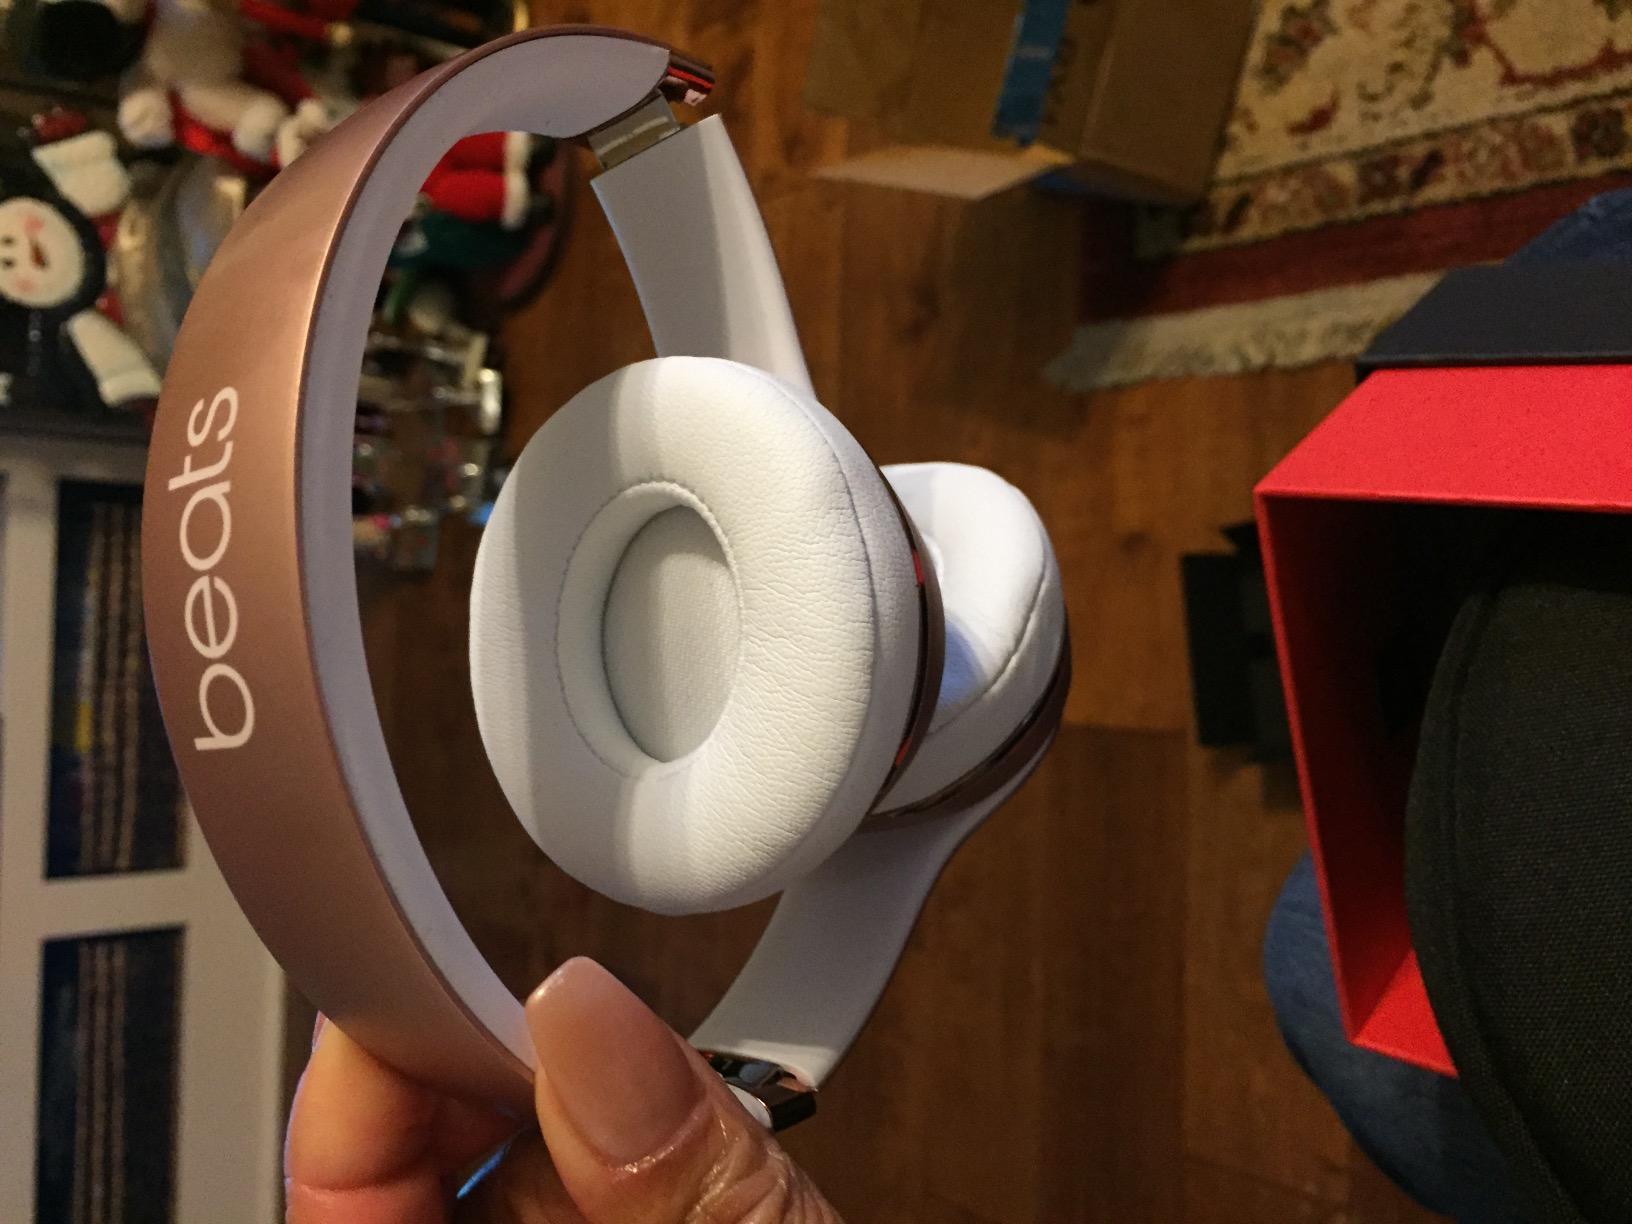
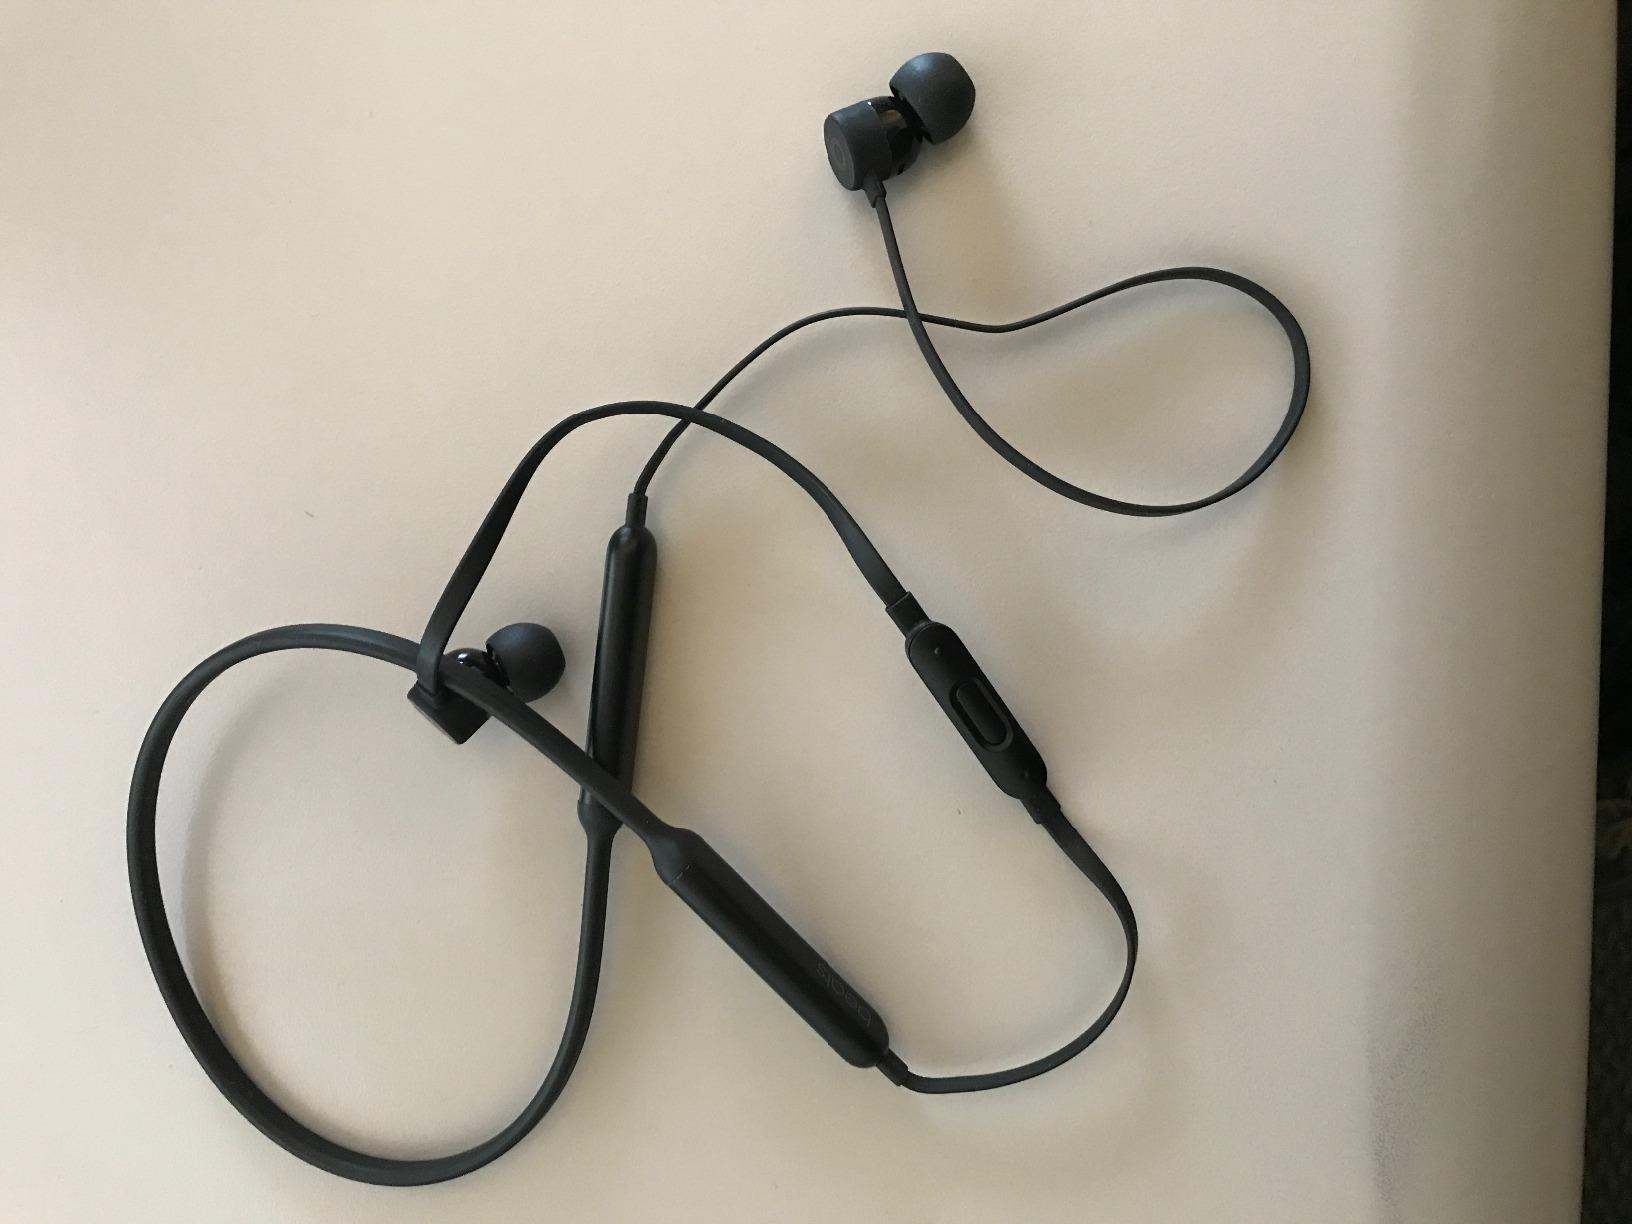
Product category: headphones
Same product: no